John McKenna (sculptor)

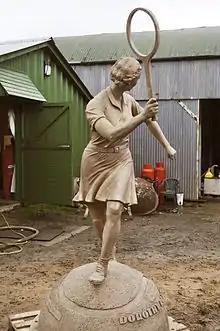
Dorothy Round Little portrait statue in bronze

On 20 September 2013 the town of Dudley commemorated the Wimbledon Tennis Champion Dorothy Round by erecting McKenna's lifesize bronze statue to her in Priory Park, Dudley. The statue was cast at the A4A studio foundry and depicts Round making a return play of the ball, based on an old photo, as conceived by Steve Field. It was unveiled by the subject's daughter.